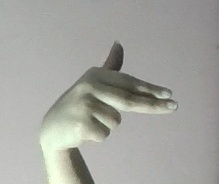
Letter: ghain